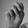
ASL letter: N